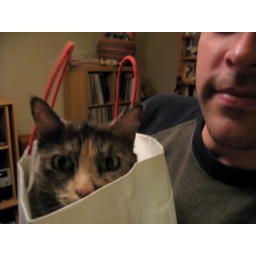
cat in bag